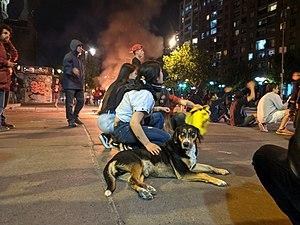
Des manifestations chiliennes en 2019 ont lieu depuis le 17 octobre 2019 en réaction à des mesures d’augmentation des prix de services publics. Bien que relativement faibles, ces augmentations déclenchent l'expression d'un profond ressenti de la population à l'encontre des importantes inégalités sociales que connaît le pays.